Southern Mazghuna pyramid

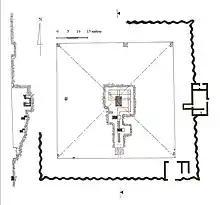
Plan of the Southern Mazghuna pyramid.

The pyramid might date to the 12th Dynasty, as the building shares some structural similarities to the Hawara pyramid of Amenemhat III. For this reason it is usually attributed to Amenemhat IV, while the northern Mazghuna pyramid is attributed to Sobekneferu.